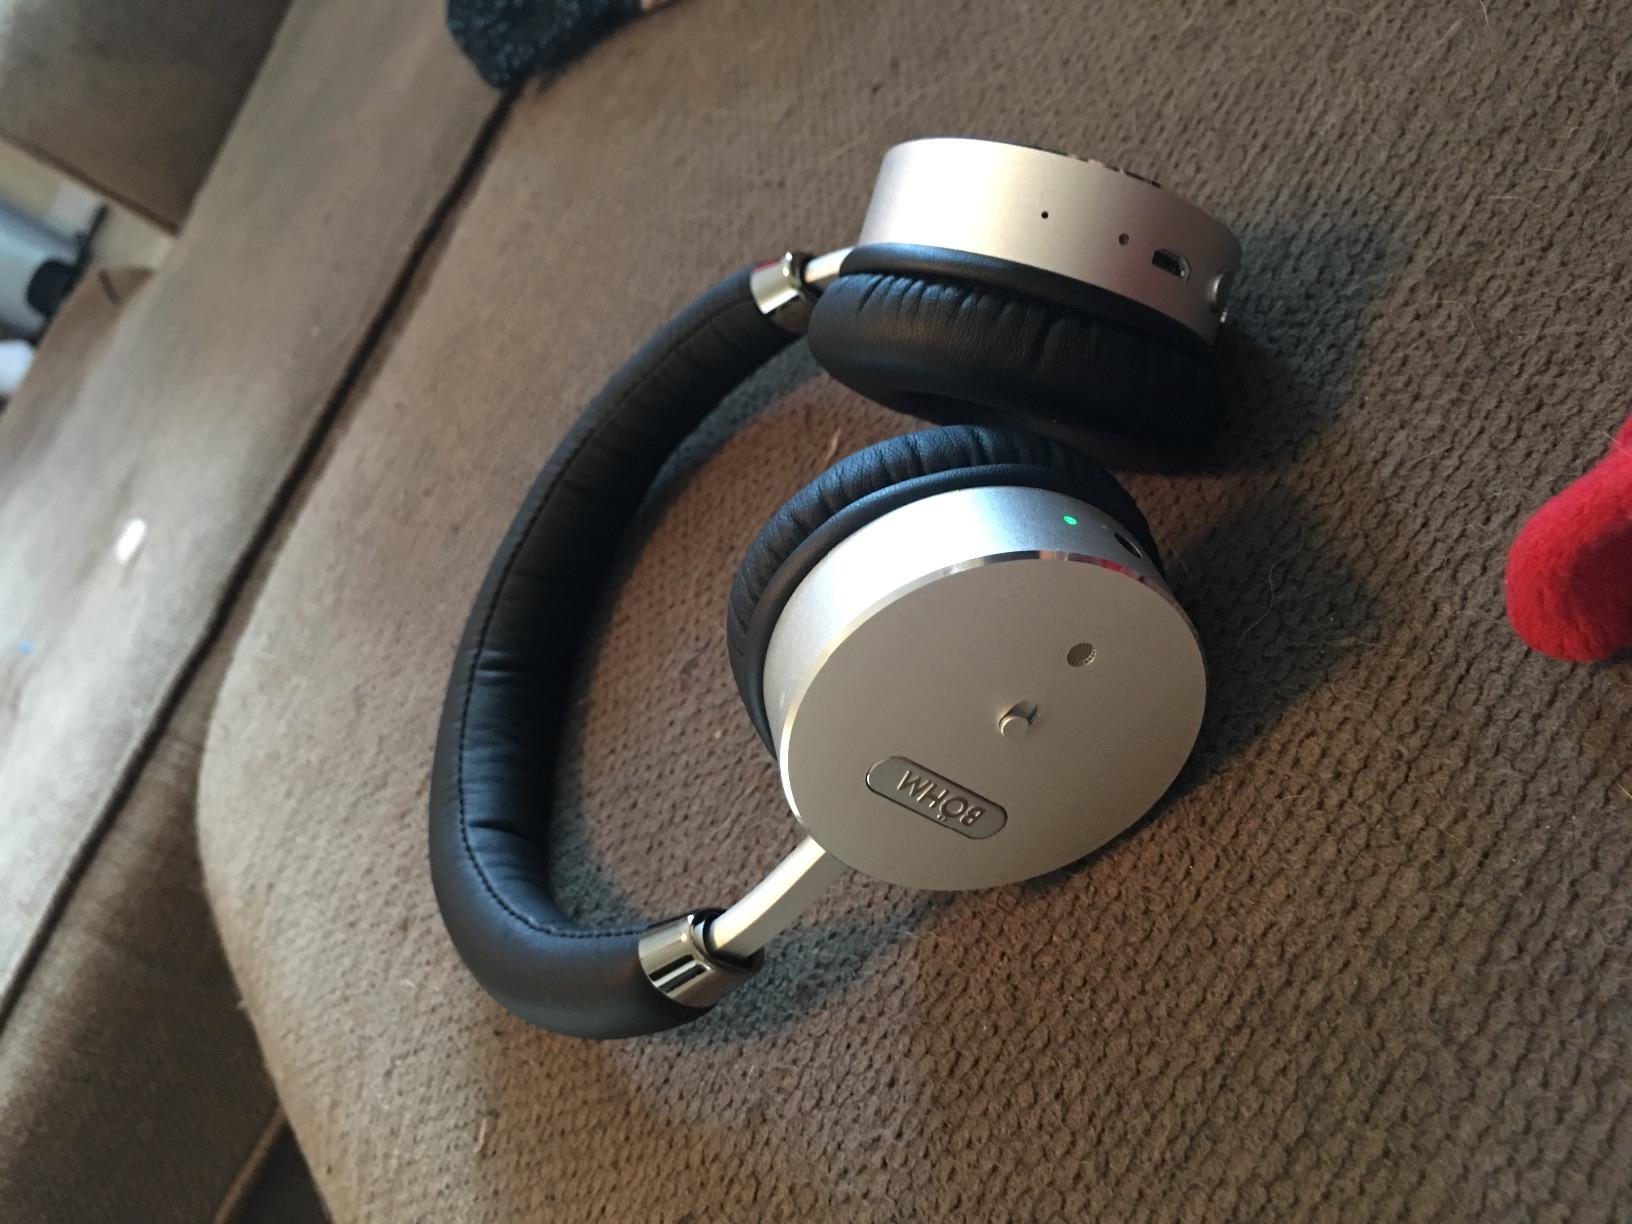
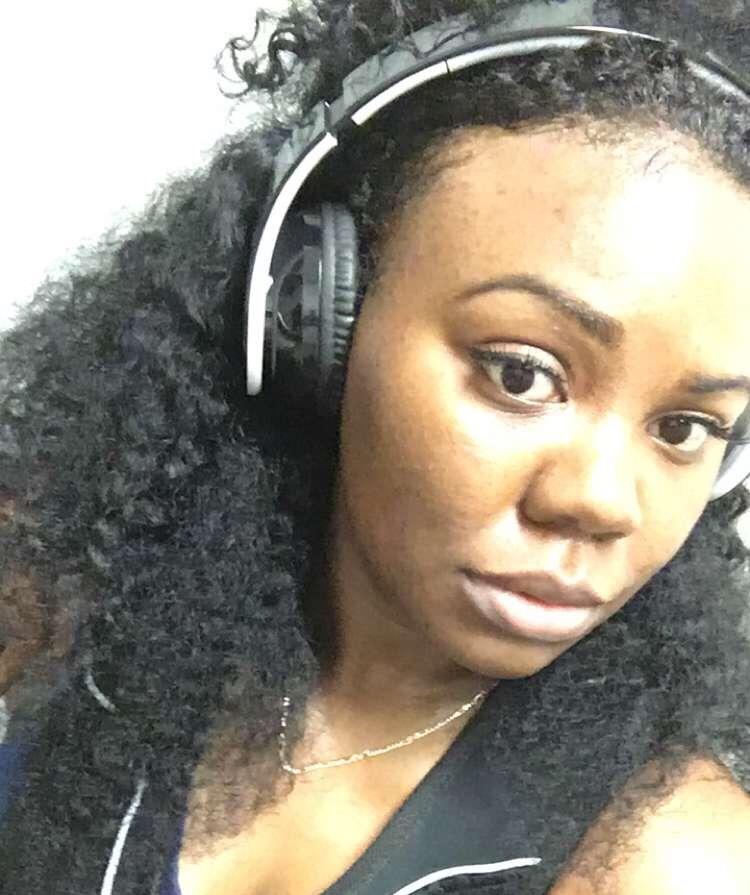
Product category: headphones
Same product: no